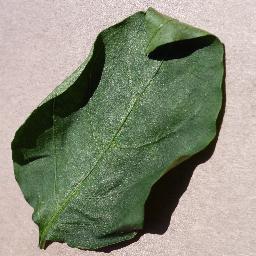
Label: Pepper,_bell___healthy